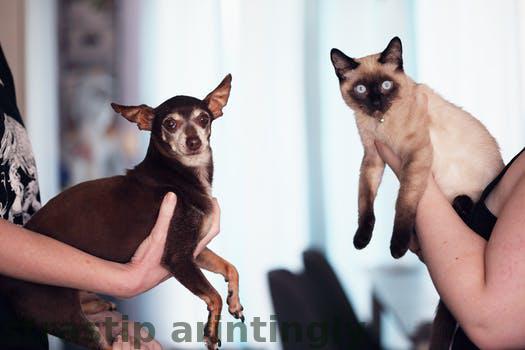
Label: Watermark